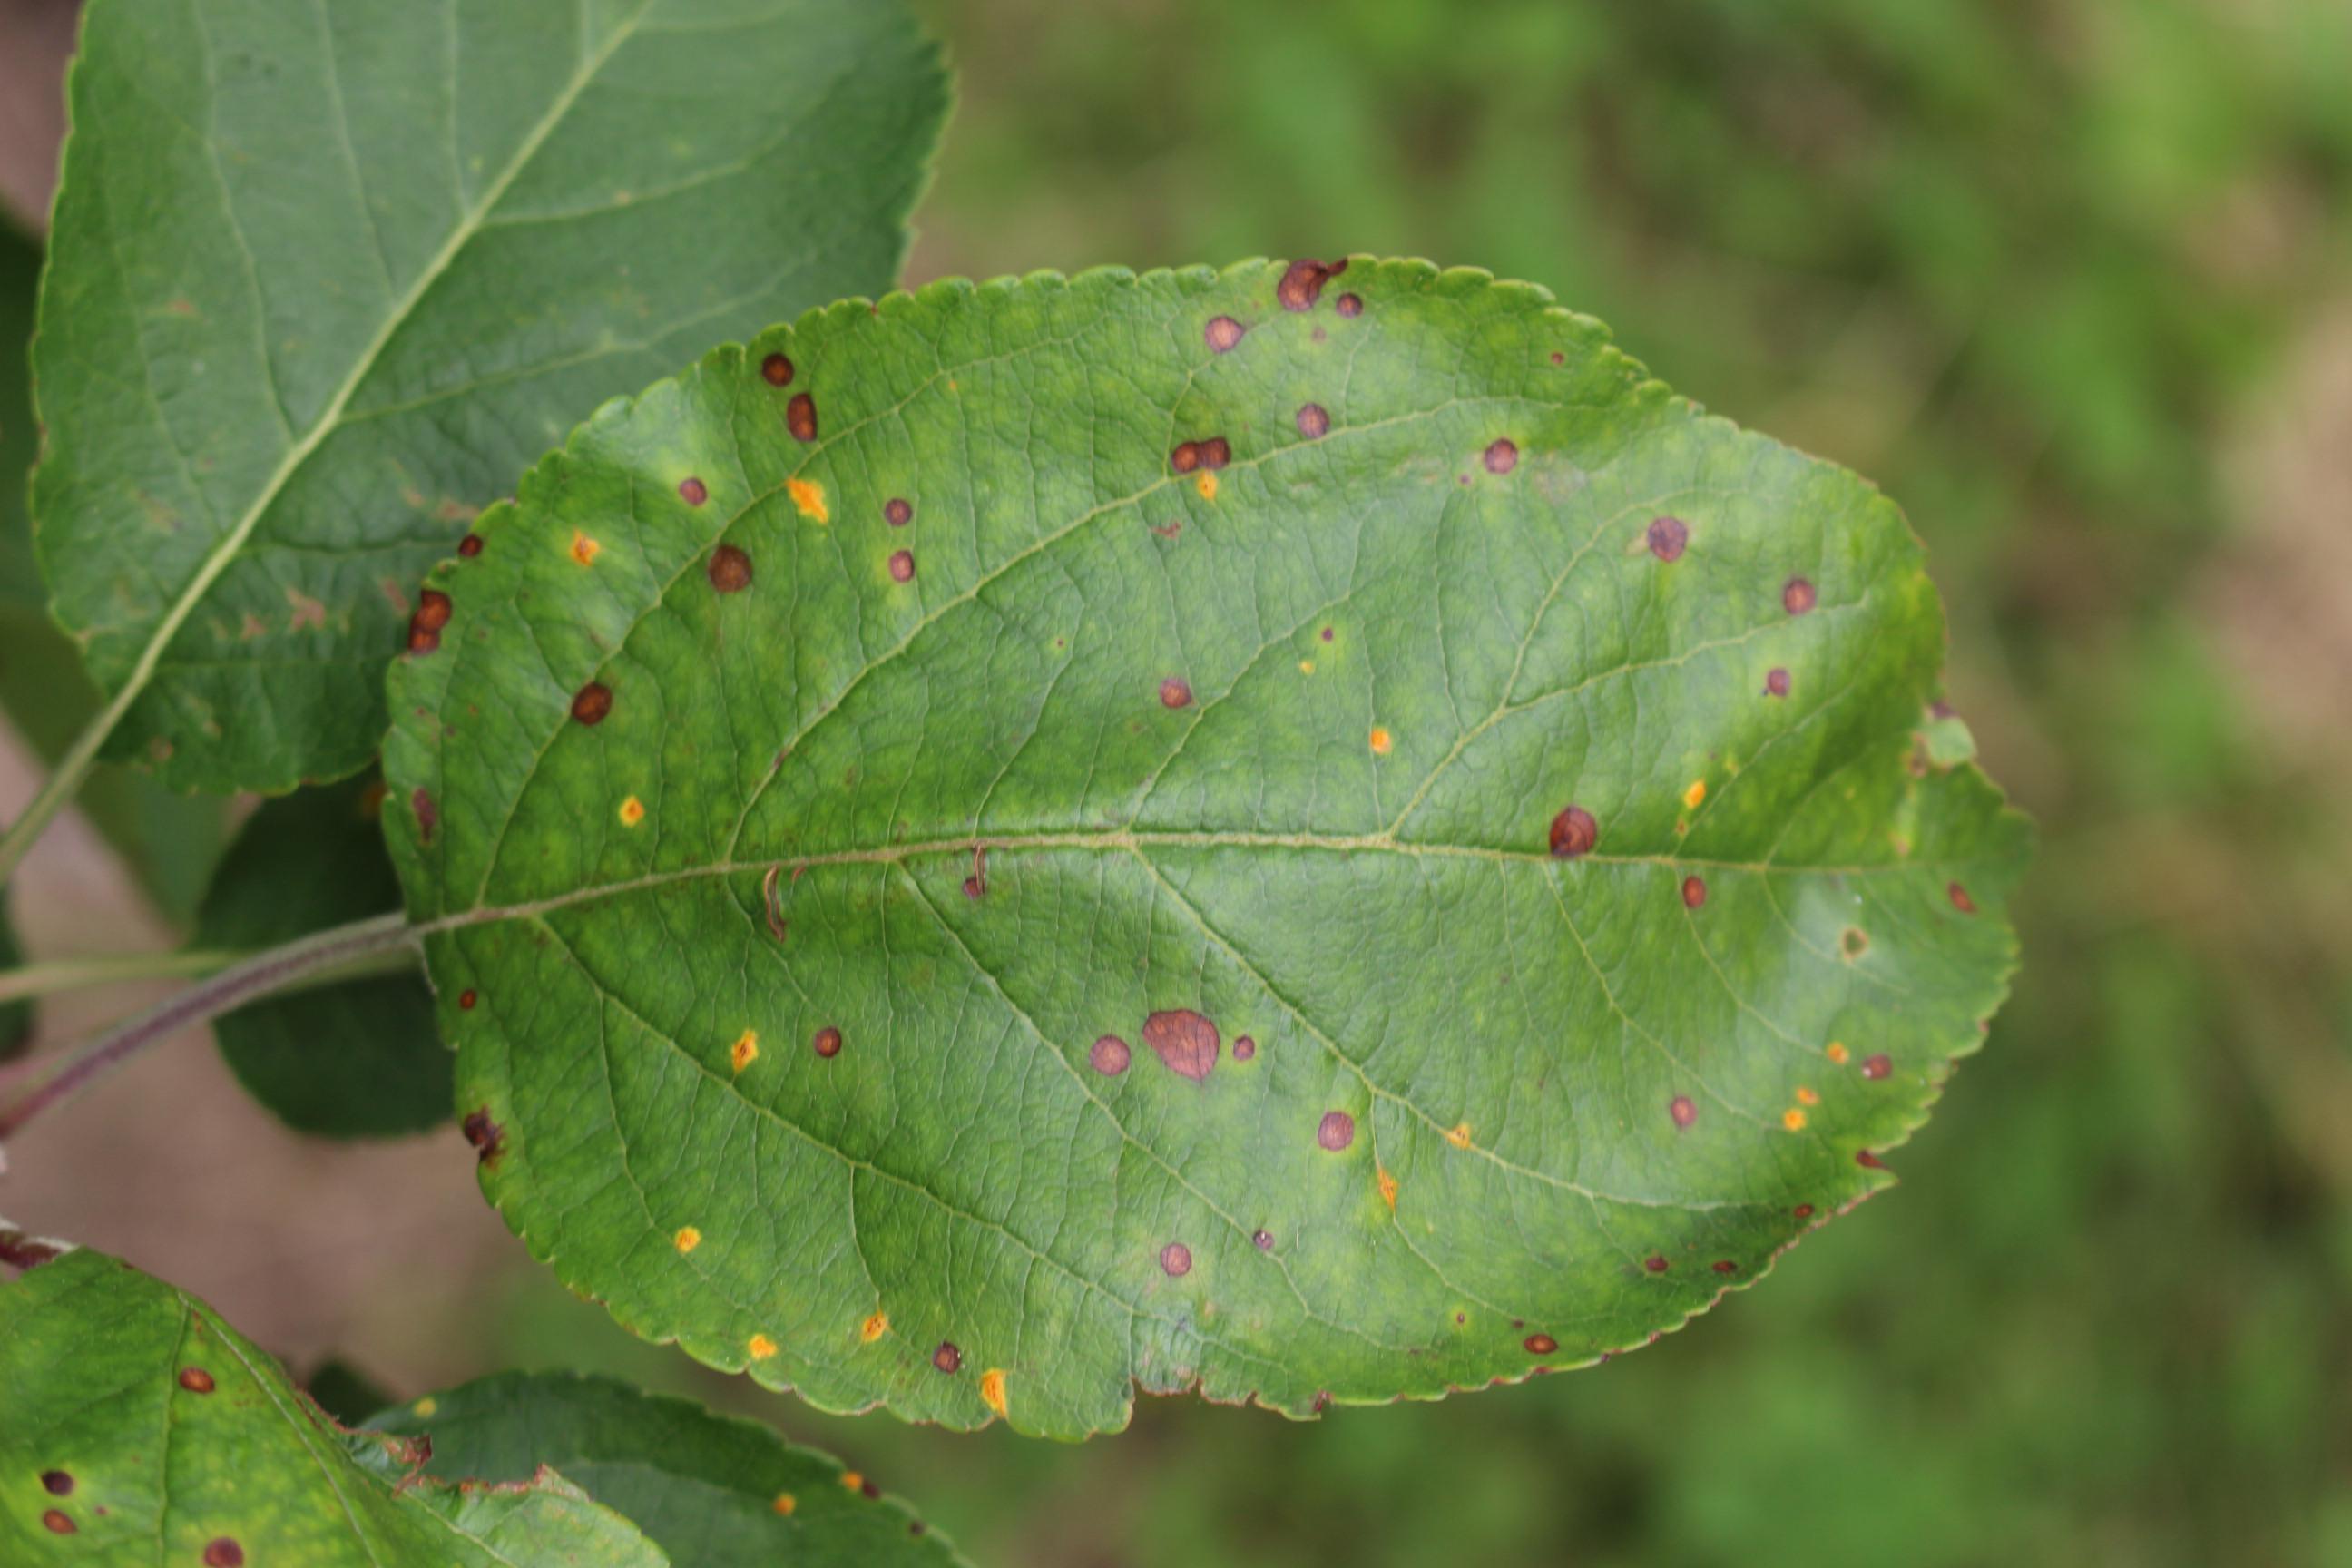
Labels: rust, frog_eye_leaf_spot